Patrick McMullan

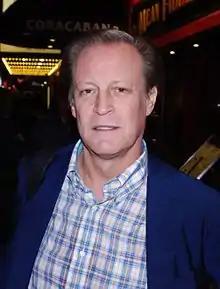
McMullan in 2011 at the book launch party for Michael Musto's "Fork on the Left, Knife in the Back"

Patrick McMullan is an American photographer, columnist, television personality, and socialite. His photo work focuses on people, particularly A-list celebrities, superstar fashion designers, models, actors, politicians, cultural icons and the power elite.